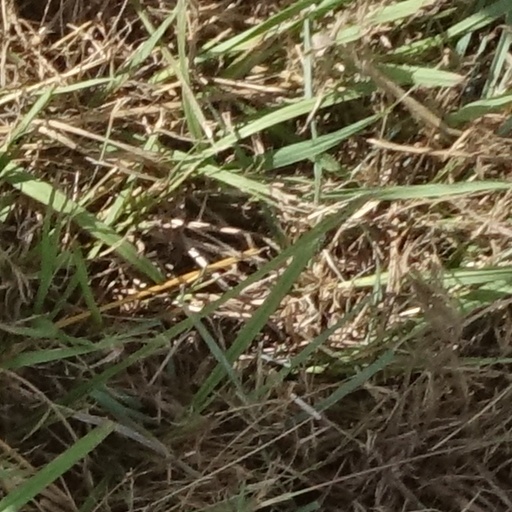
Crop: sorghum